Alex Halone House

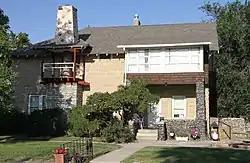
Front of the house seen from the east

The Alex Halone House in Thermopolis, Wyoming, United States, was built by Finnish immigrant Alex Halone for his personal residence in 1909–1910. Halone, a stonemason, built several stone structures in Thermopolis. Three generations of the Halone family were stonemasons. The grounds include a log Finnish sauna built by Alex and Eugene Halone with assistance from Lauri Suikaonen in 1946–51.